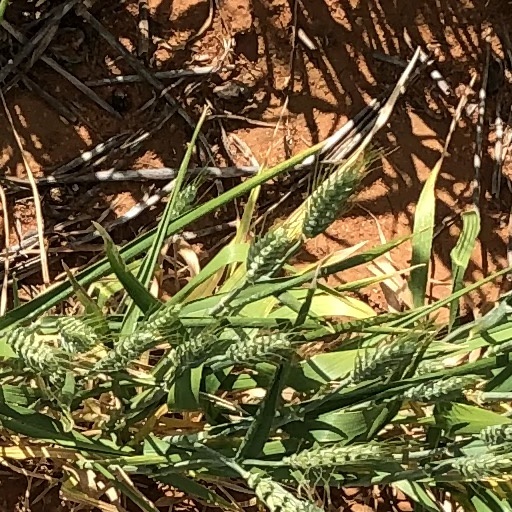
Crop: wheat